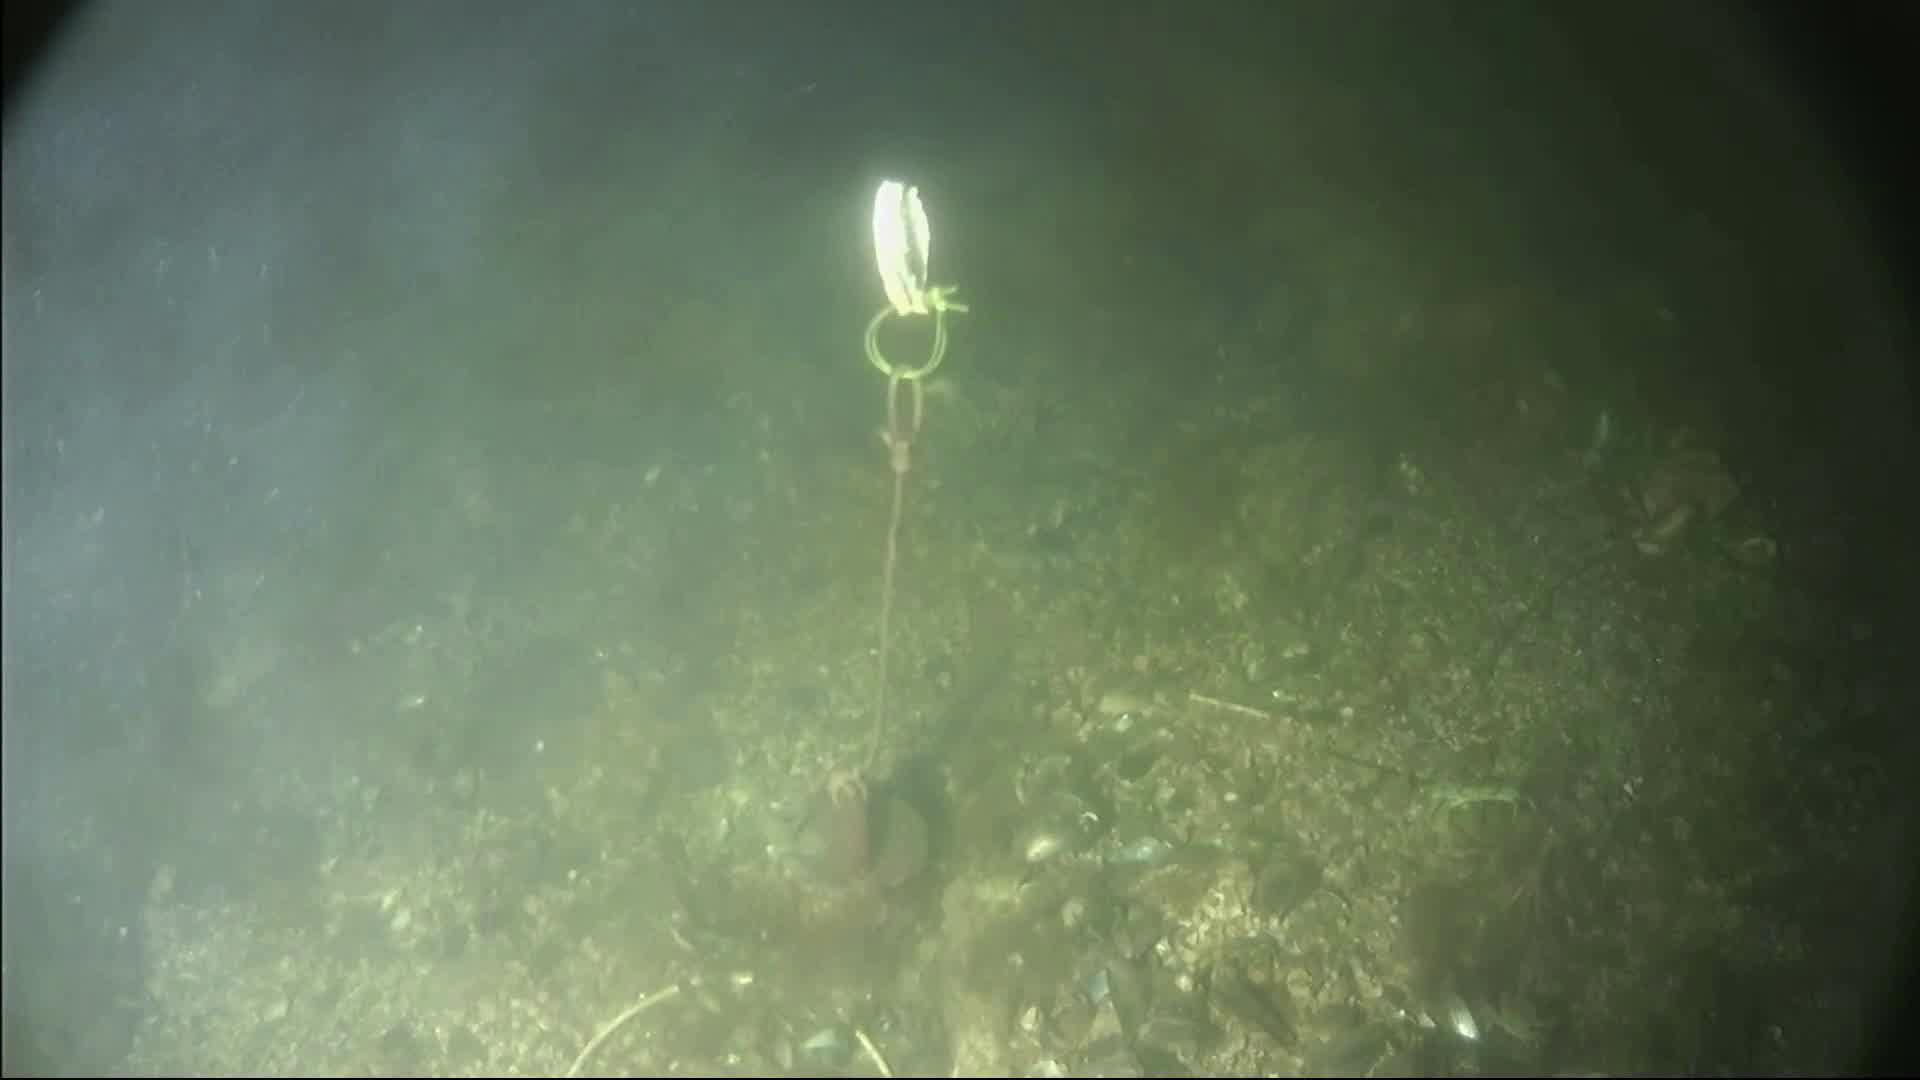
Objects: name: crab